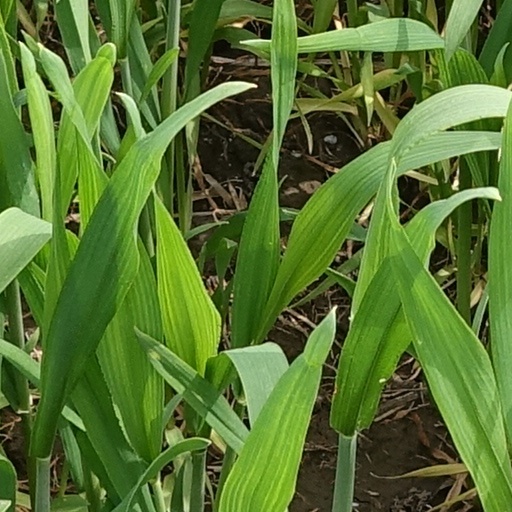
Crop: wheat